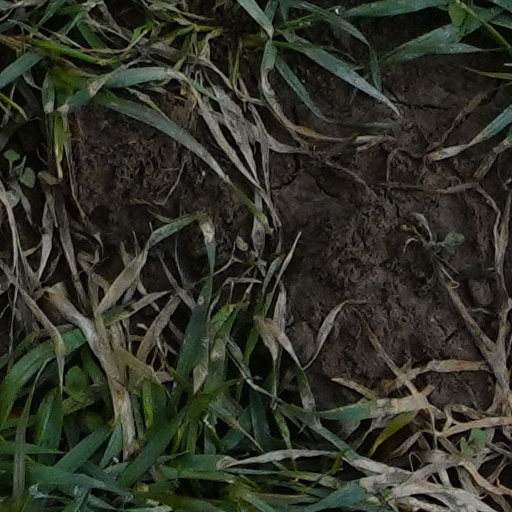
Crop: wheat